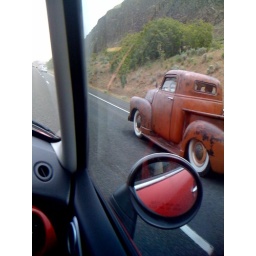
Cool old truck on the road in Utah.